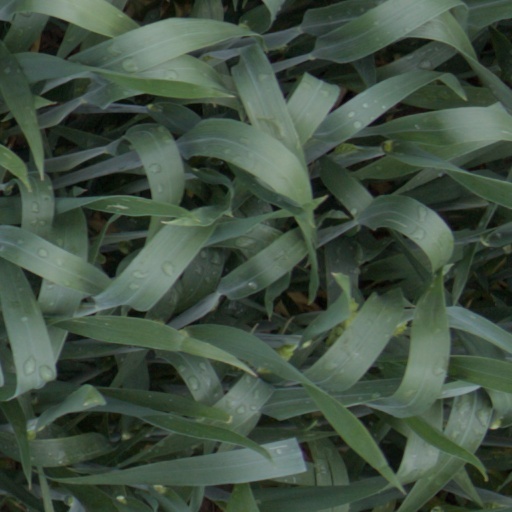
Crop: wheat